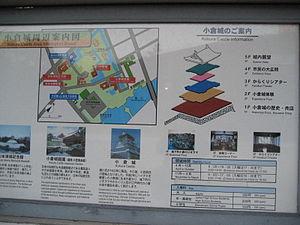
Le château de Kokura à Kitakyūshū au Japon fut construit par Tadaoki Hosokawa en 1602. Il appartint au clan Ogasawara entre 1632 et 1860 et fut détruit par le feu en 1865 pendant la guerre entre les clans de Kokura et du domaine de Chōshū.